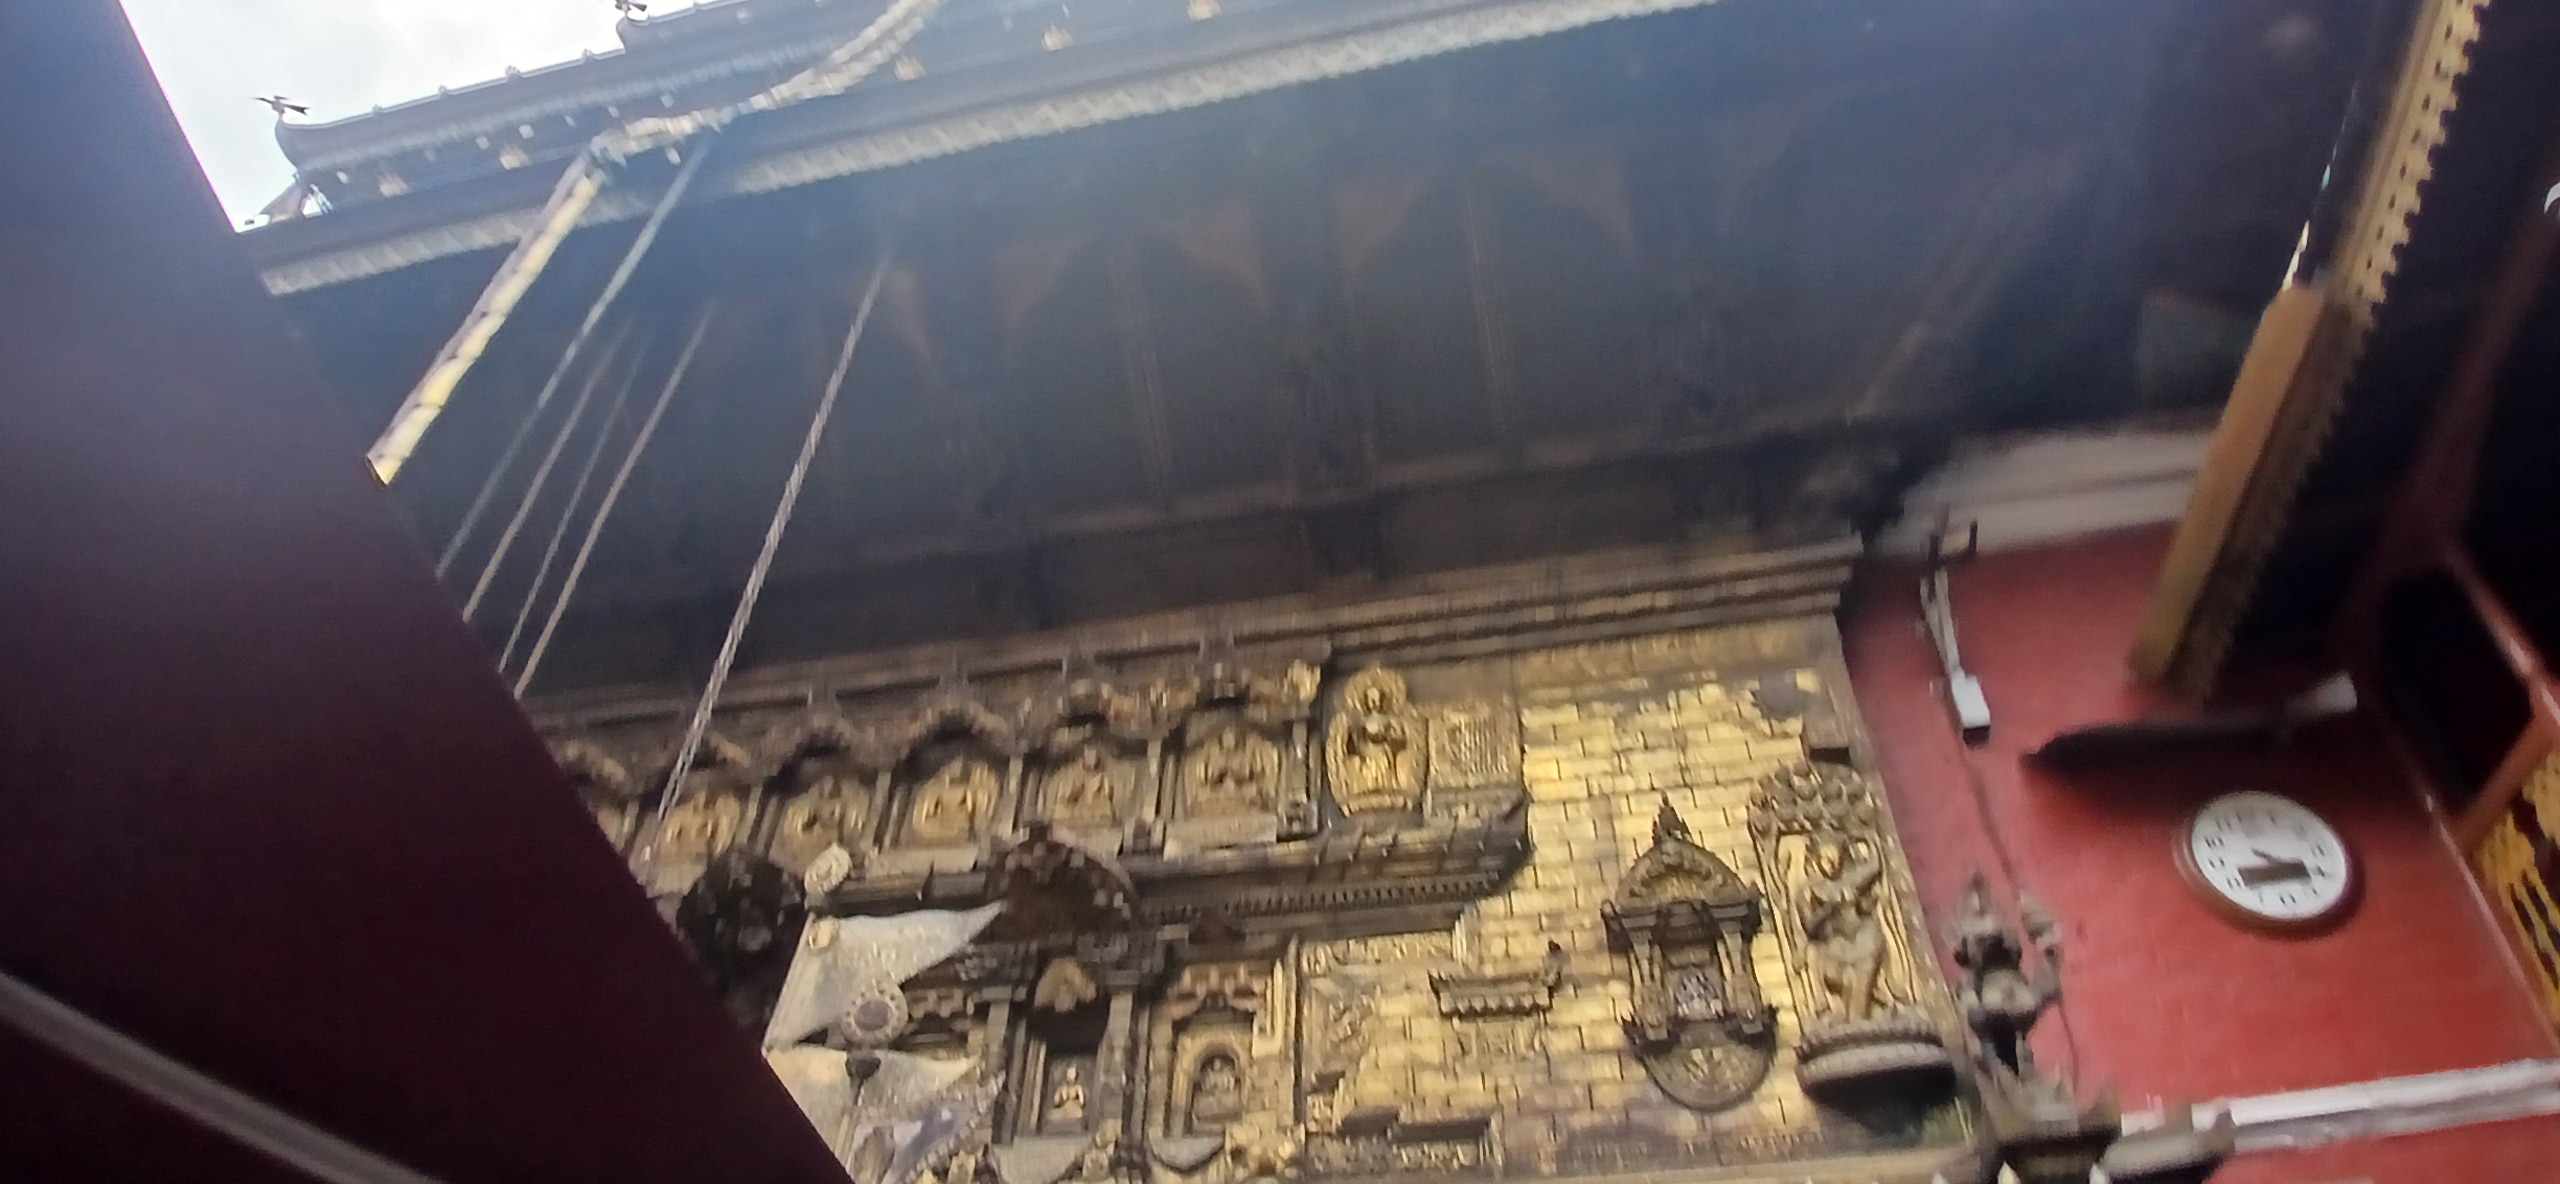
Heritage site: Hiranya_Varna_Mahavihar_Golden_Temple